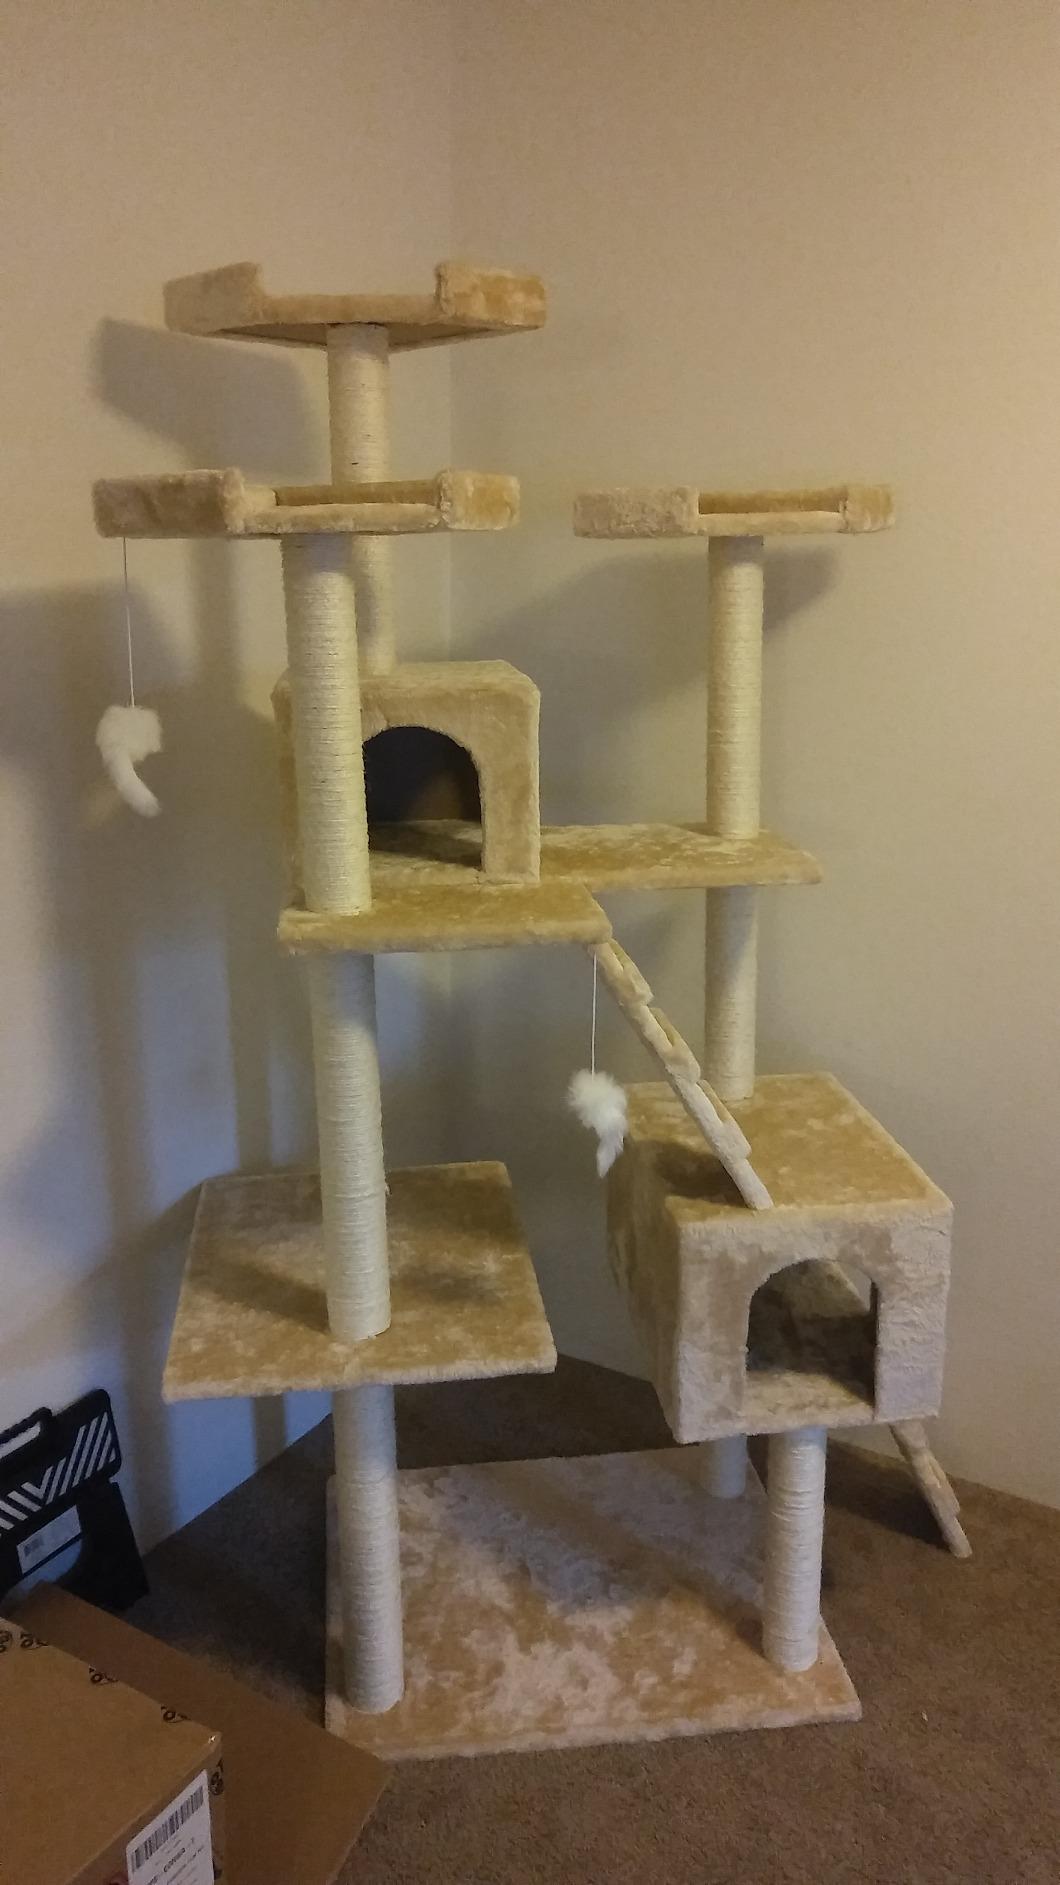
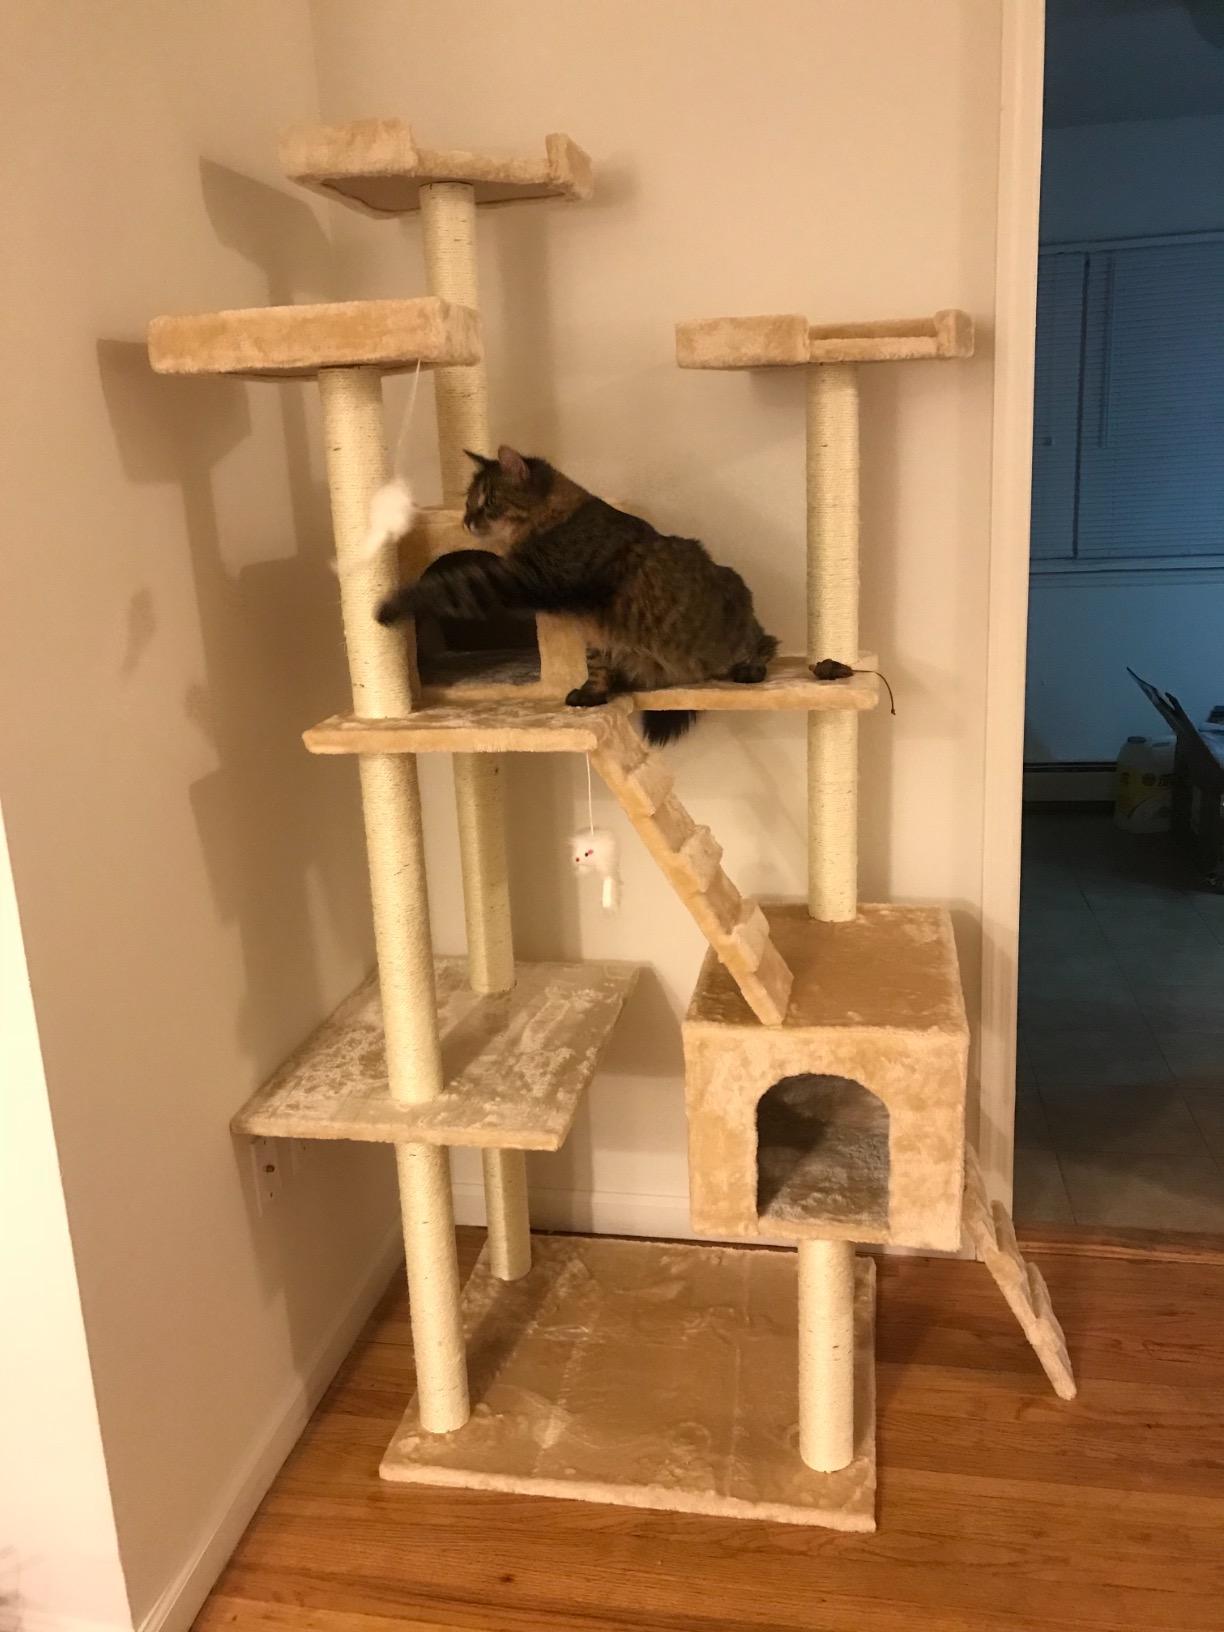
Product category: items_cat tree
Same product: yes